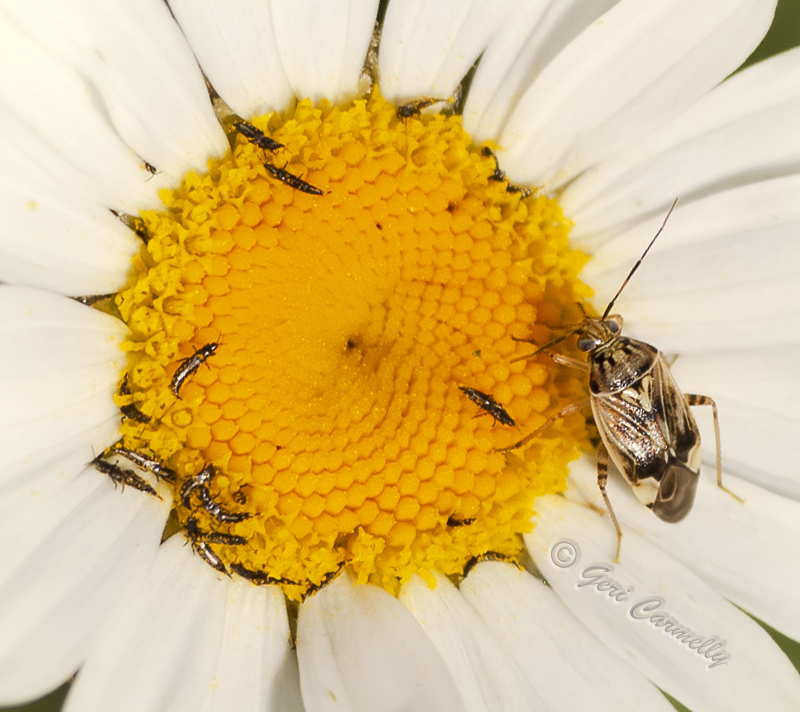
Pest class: lygus_bug